Geology of Malta

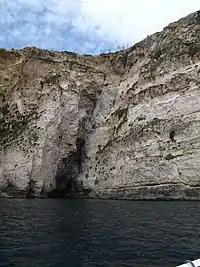
SW-dipping minor fault on the southwest coast of Malta, near the Blue Grotto

The top layer, the Upper Coralline Limestone, is the youngest formation of Messinian age (~7–5 million years old) and is around 140 m thick. It is mainly present on the islands of Malta, Comino and in the east of Gozo. It is highly varied across the islands, with a belt of biogenic structures called bioherms on the southern side of the archipelago. These were formed as the region was uplifting and relative sea level was dropping. With the rapid environmental change of the Messinian salinity crisis, the system that produced the Upper Coralline Limestone had died out. The Coralline Limestone is a hard, pale-grey limestone. It was used frequently in constructions requiring great strength, and in fortifications in particular.